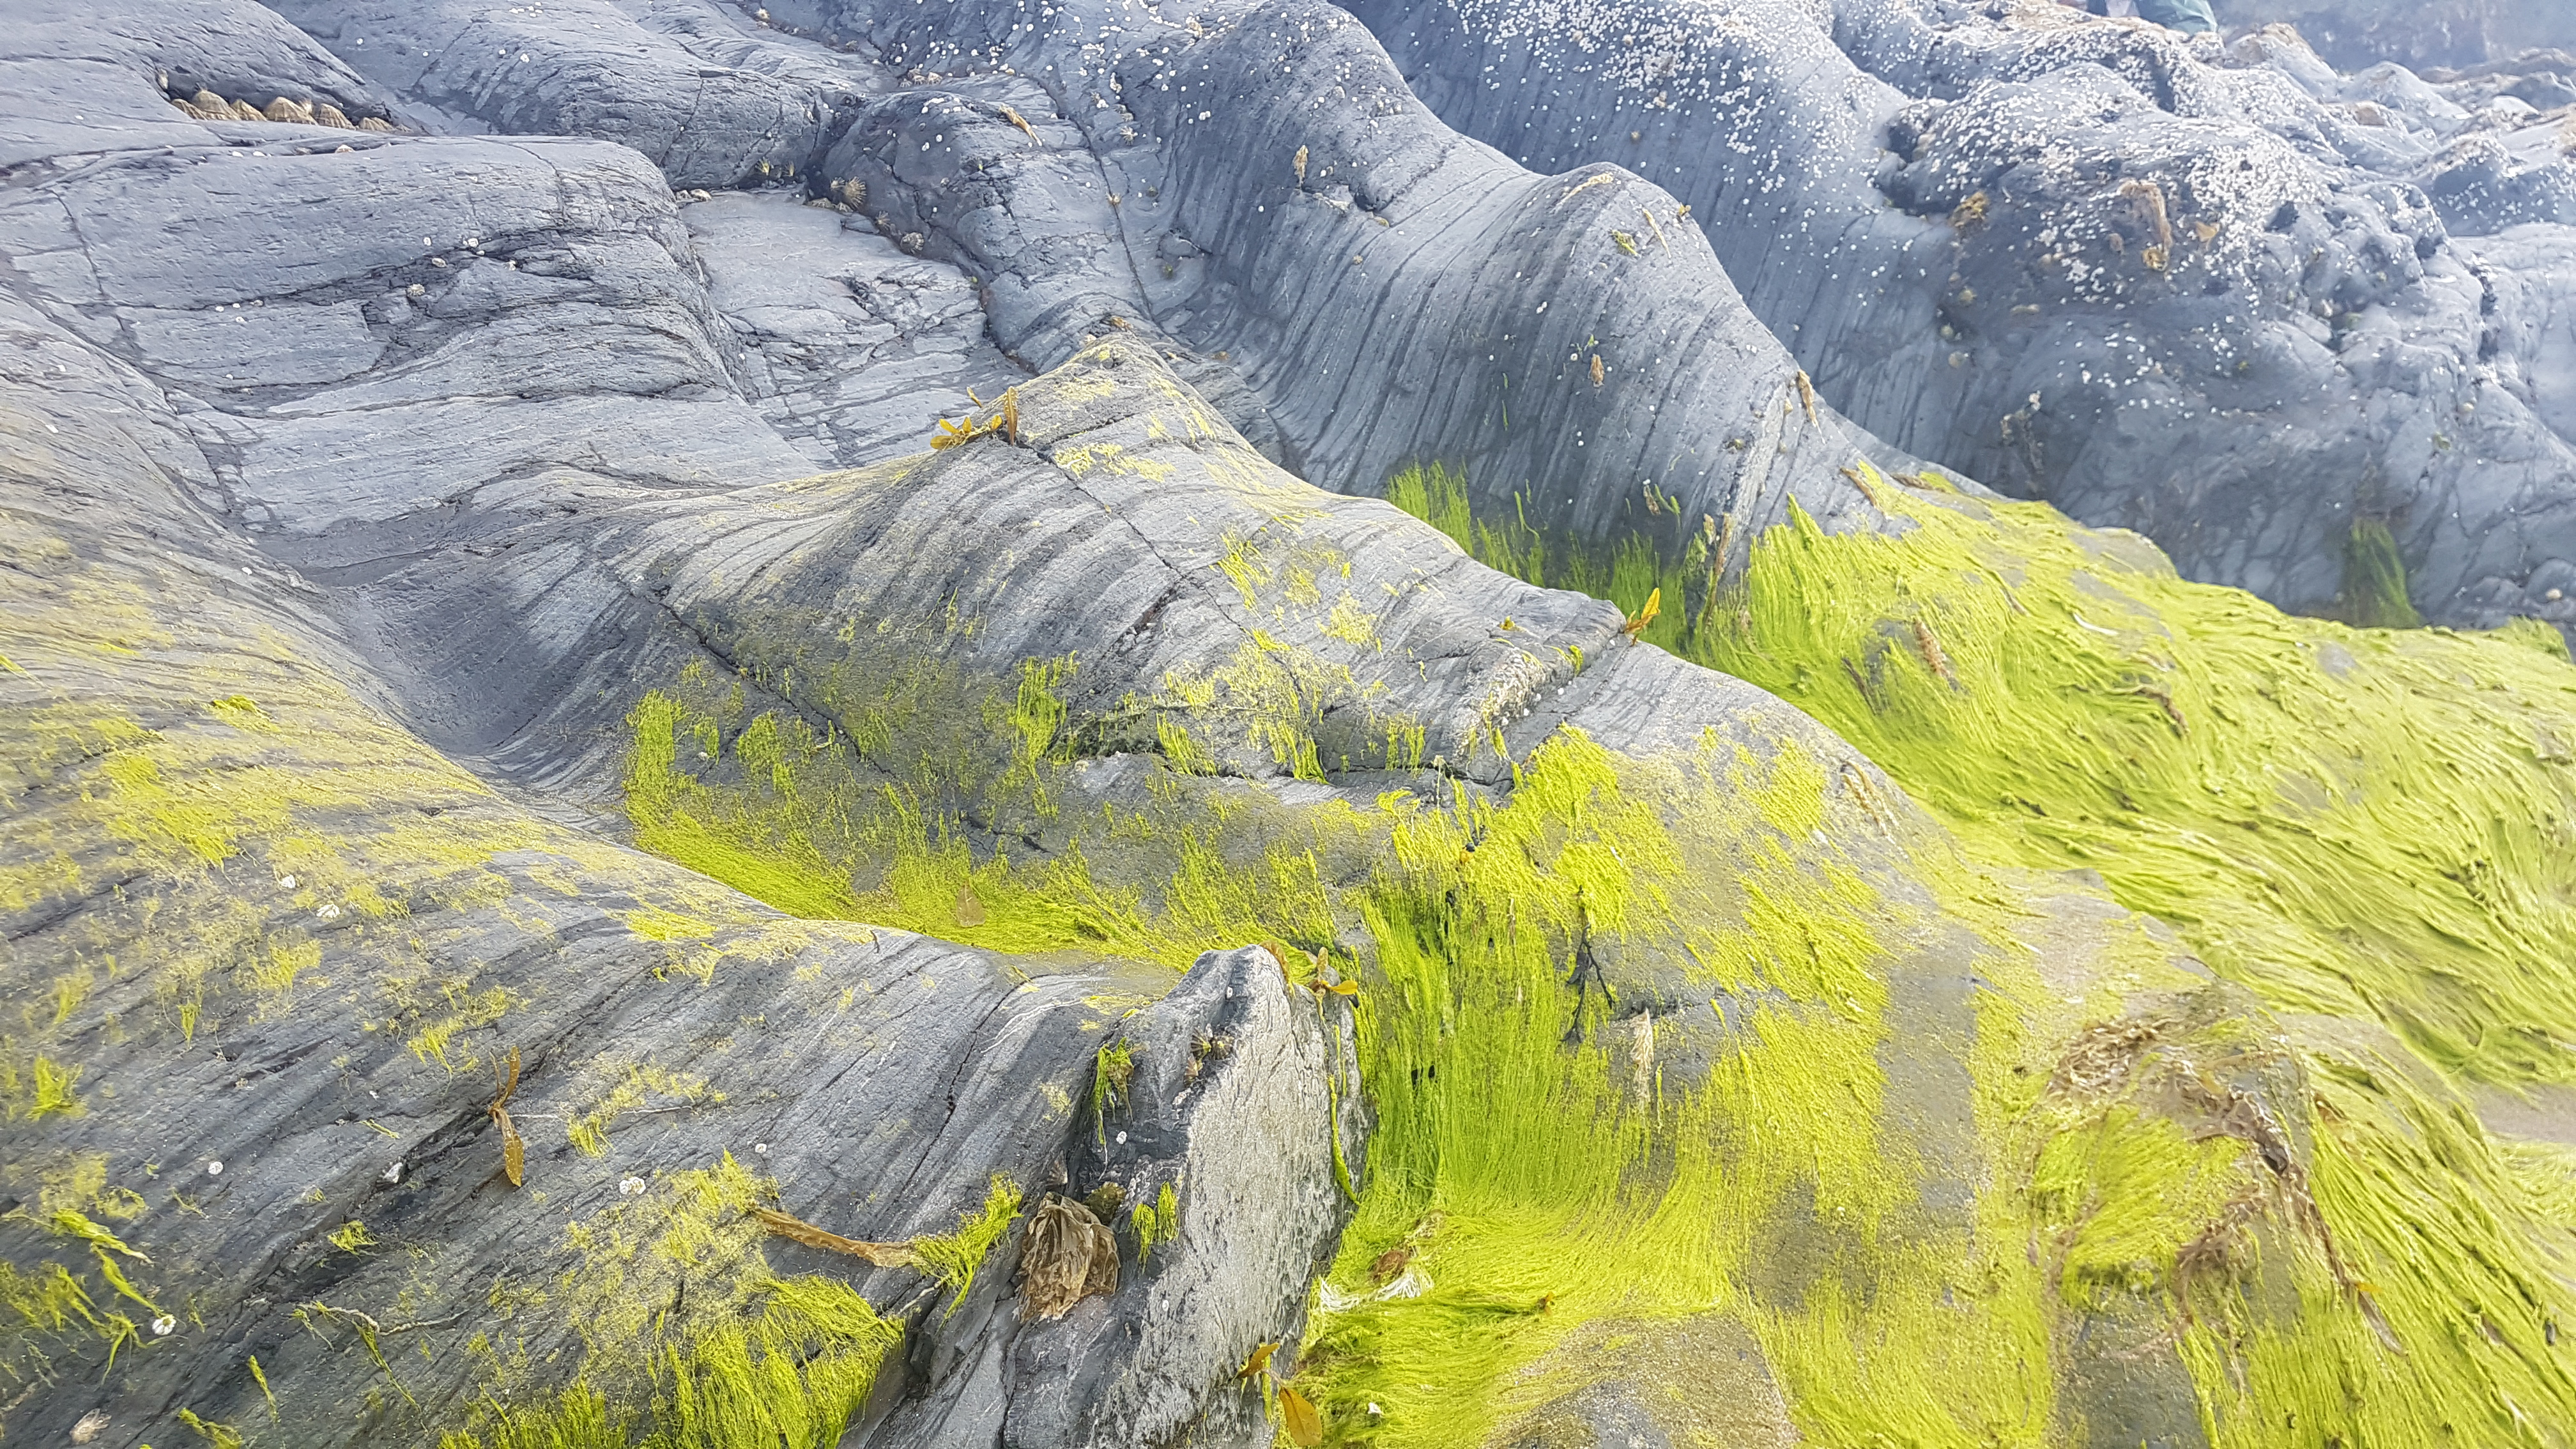
rocks, undulate, undulations, layers, moss, seaside, abstract, rock formation, erosion, mountain, wilderness, rock, highland, ridge, geology, grass, mountain range, fell, escarpment, sky, landscape, terrain, national park, tree, hill station, mount scenery, formation, outcrop, batholith, elevation, cirque, badlands, ar te, grass family, aerial photography, glacial landform, hill